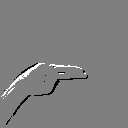
ASL letter: h